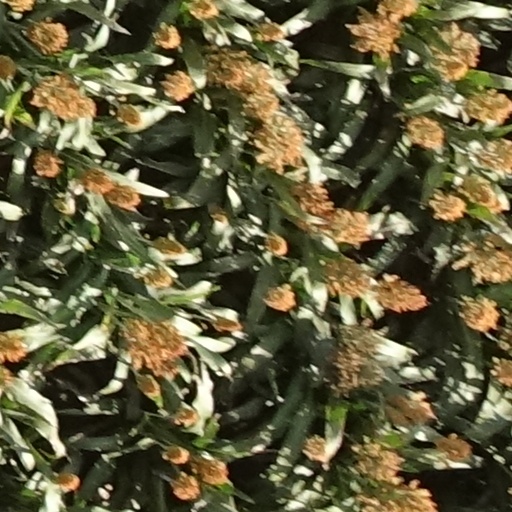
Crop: sorghum